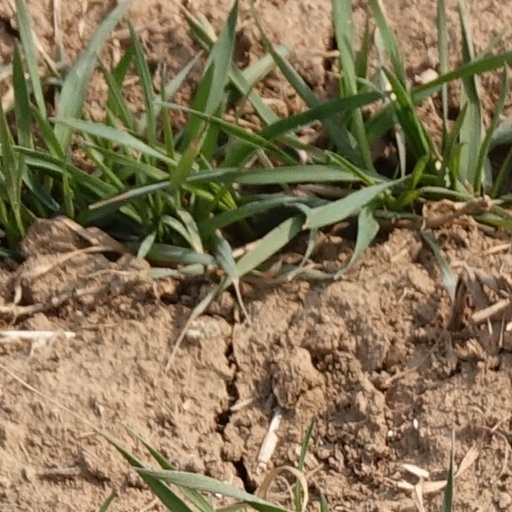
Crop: wheat